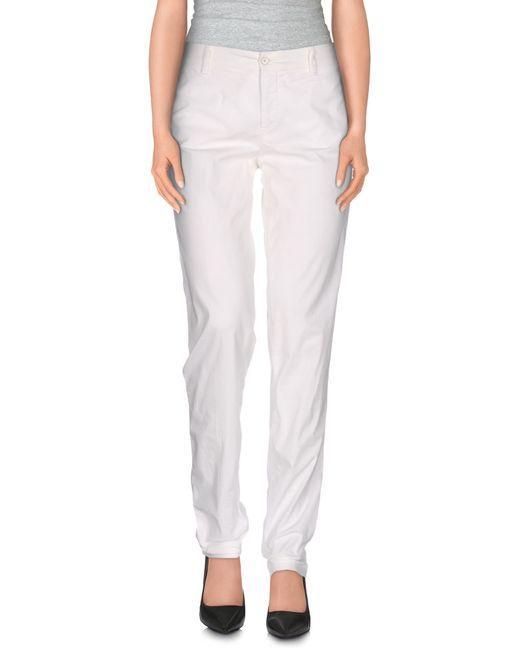
Weiße Baumwoll-Joggerhose ohne Tasche, formelle oder Freizeitkleidung